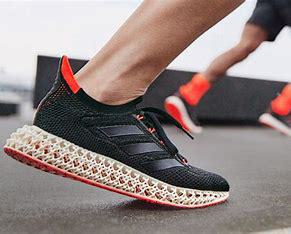
Brand: Adidas
Model: 4D